Percy Lindsay

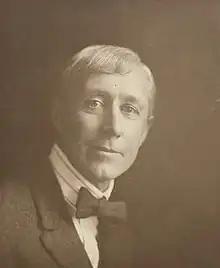
Percy Lindsay, c. 1920, by May Moore

Percival (Percy) Charles Lindsay (17 September 1870 – 21 September 1952) was an Australian landscape painter, illustrator and cartoonist, born in Creswick, Victoria. Percy was the first child born to Jane Lindsay (née Williams) and Dr Robert Charles Lindsay. His siblings included the well-known artists: Sir Lionel Lindsay, Norman Lindsay, Ruby Lindsay and Sir Daryl Lindsay.